High Noon Toons

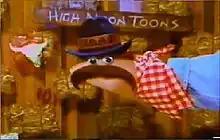
Haas from "High Noon Toons"

High Noon Toons was a three-hour programming block of cartoons hosted by two cowboy hand puppets named Haas and Lil' Jo (a Bonanza reference) shown on Cartoon Network in the mid-1990s. The series was made by Matt Thompson and Adam Reed, who later went on to create adult-themed cartoon series such as "Sealab 2021" and "Frisky Dingo" for Adult Swim and "Archer" for FX.